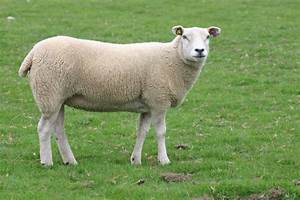
Label: sheep